Eugenia Alianiello

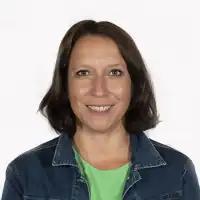

Eugenia Alianiello (born 15 December 1980) is an Argentine politician who is a member of the Chamber of Deputies of Argentina since 2021. Alianiello worked previously as a psychologist.